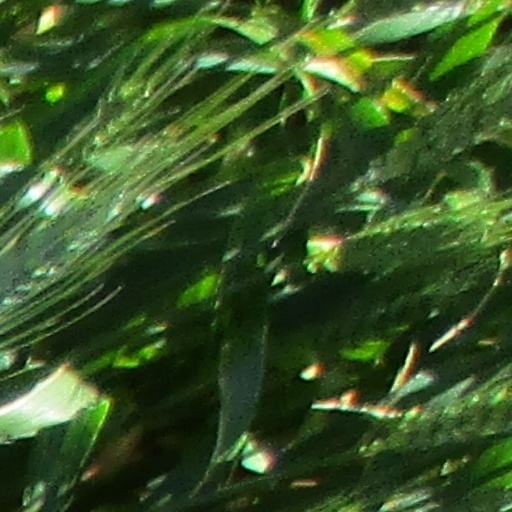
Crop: wheat